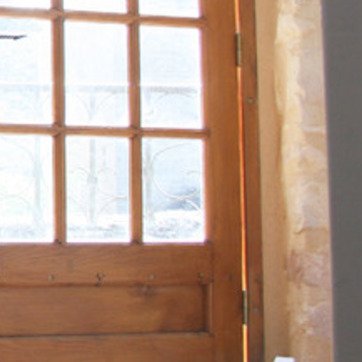
Material: glass